USS Dyson

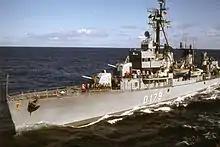
Zerstörer 5 preparing for replenishment at sea

"Dyson" joined TF 58 25 March 1944 and screened the fast carriers during the raids on Palau, Yap, Ulithi and Woleai of 30 March to 1 April; the Hollandia operations from 21 to 23 April; and the strikes on Truk, Satawan and Ponape from 29 April to 1 May. After replenishing at Majuro, she sortied with TF 58 again in June for preinvasion strikes on Saipan and Pagan and diversionary raids on the Bonins, screened the carriers during the Battle of the Philippine Sea, then began direct participation in the capture of the Marianas. She hunted Japanese shipping off Guam and Rota, bombarded gun emplacements and fired on barges.